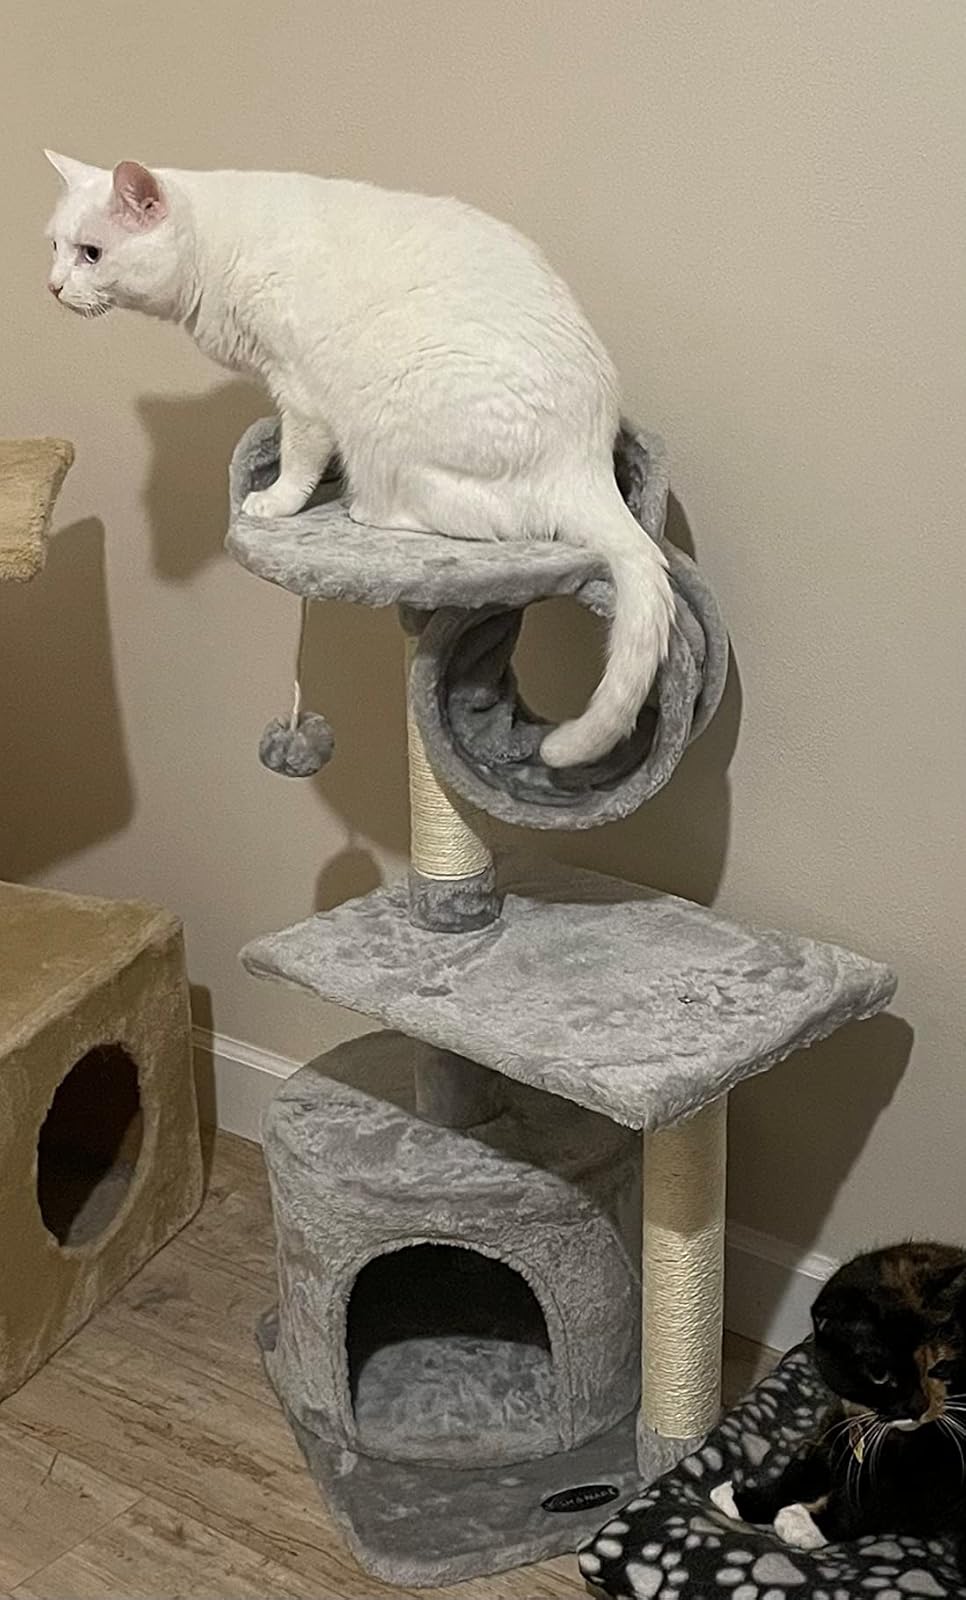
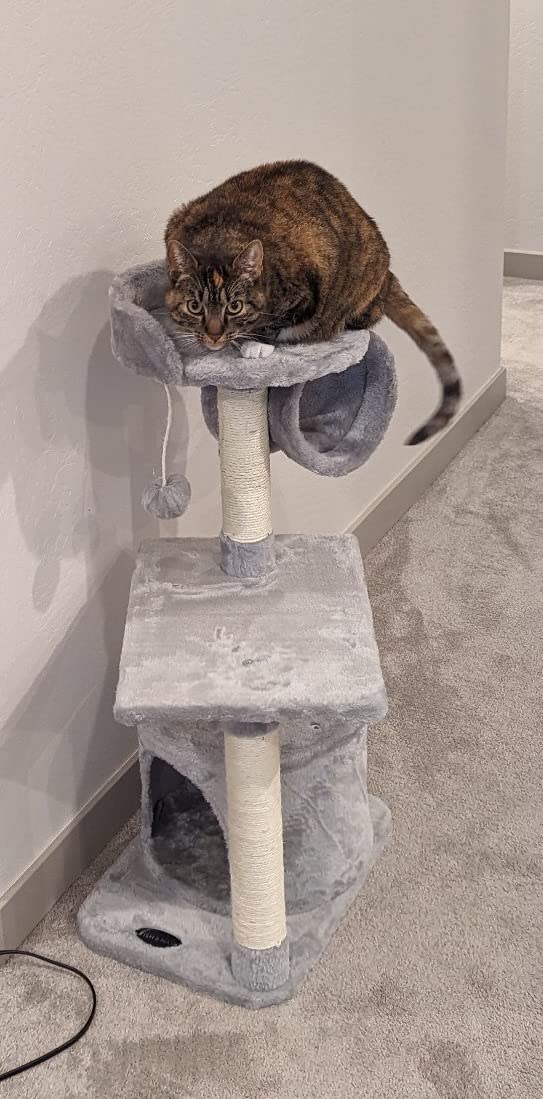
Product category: items_cat tree
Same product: yes